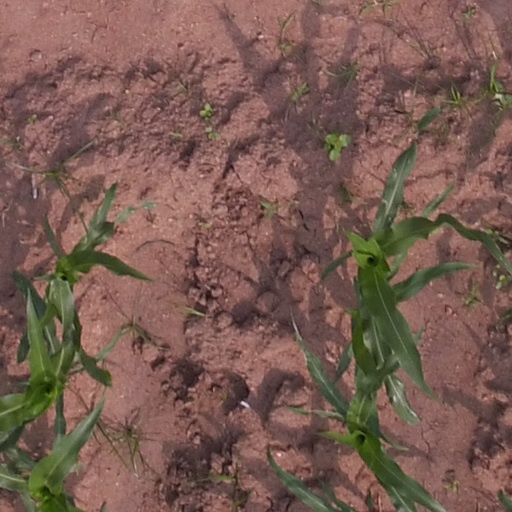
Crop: maize; corn